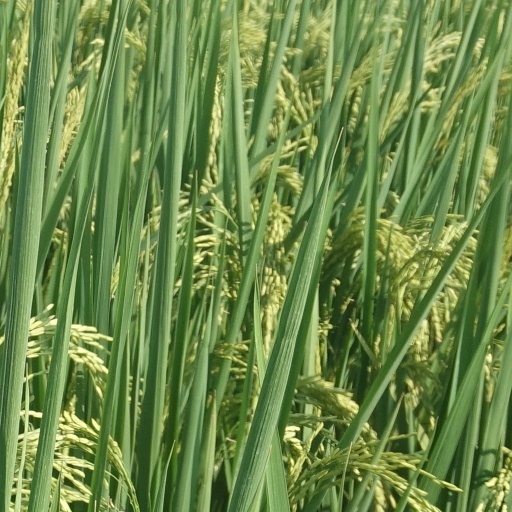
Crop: rice